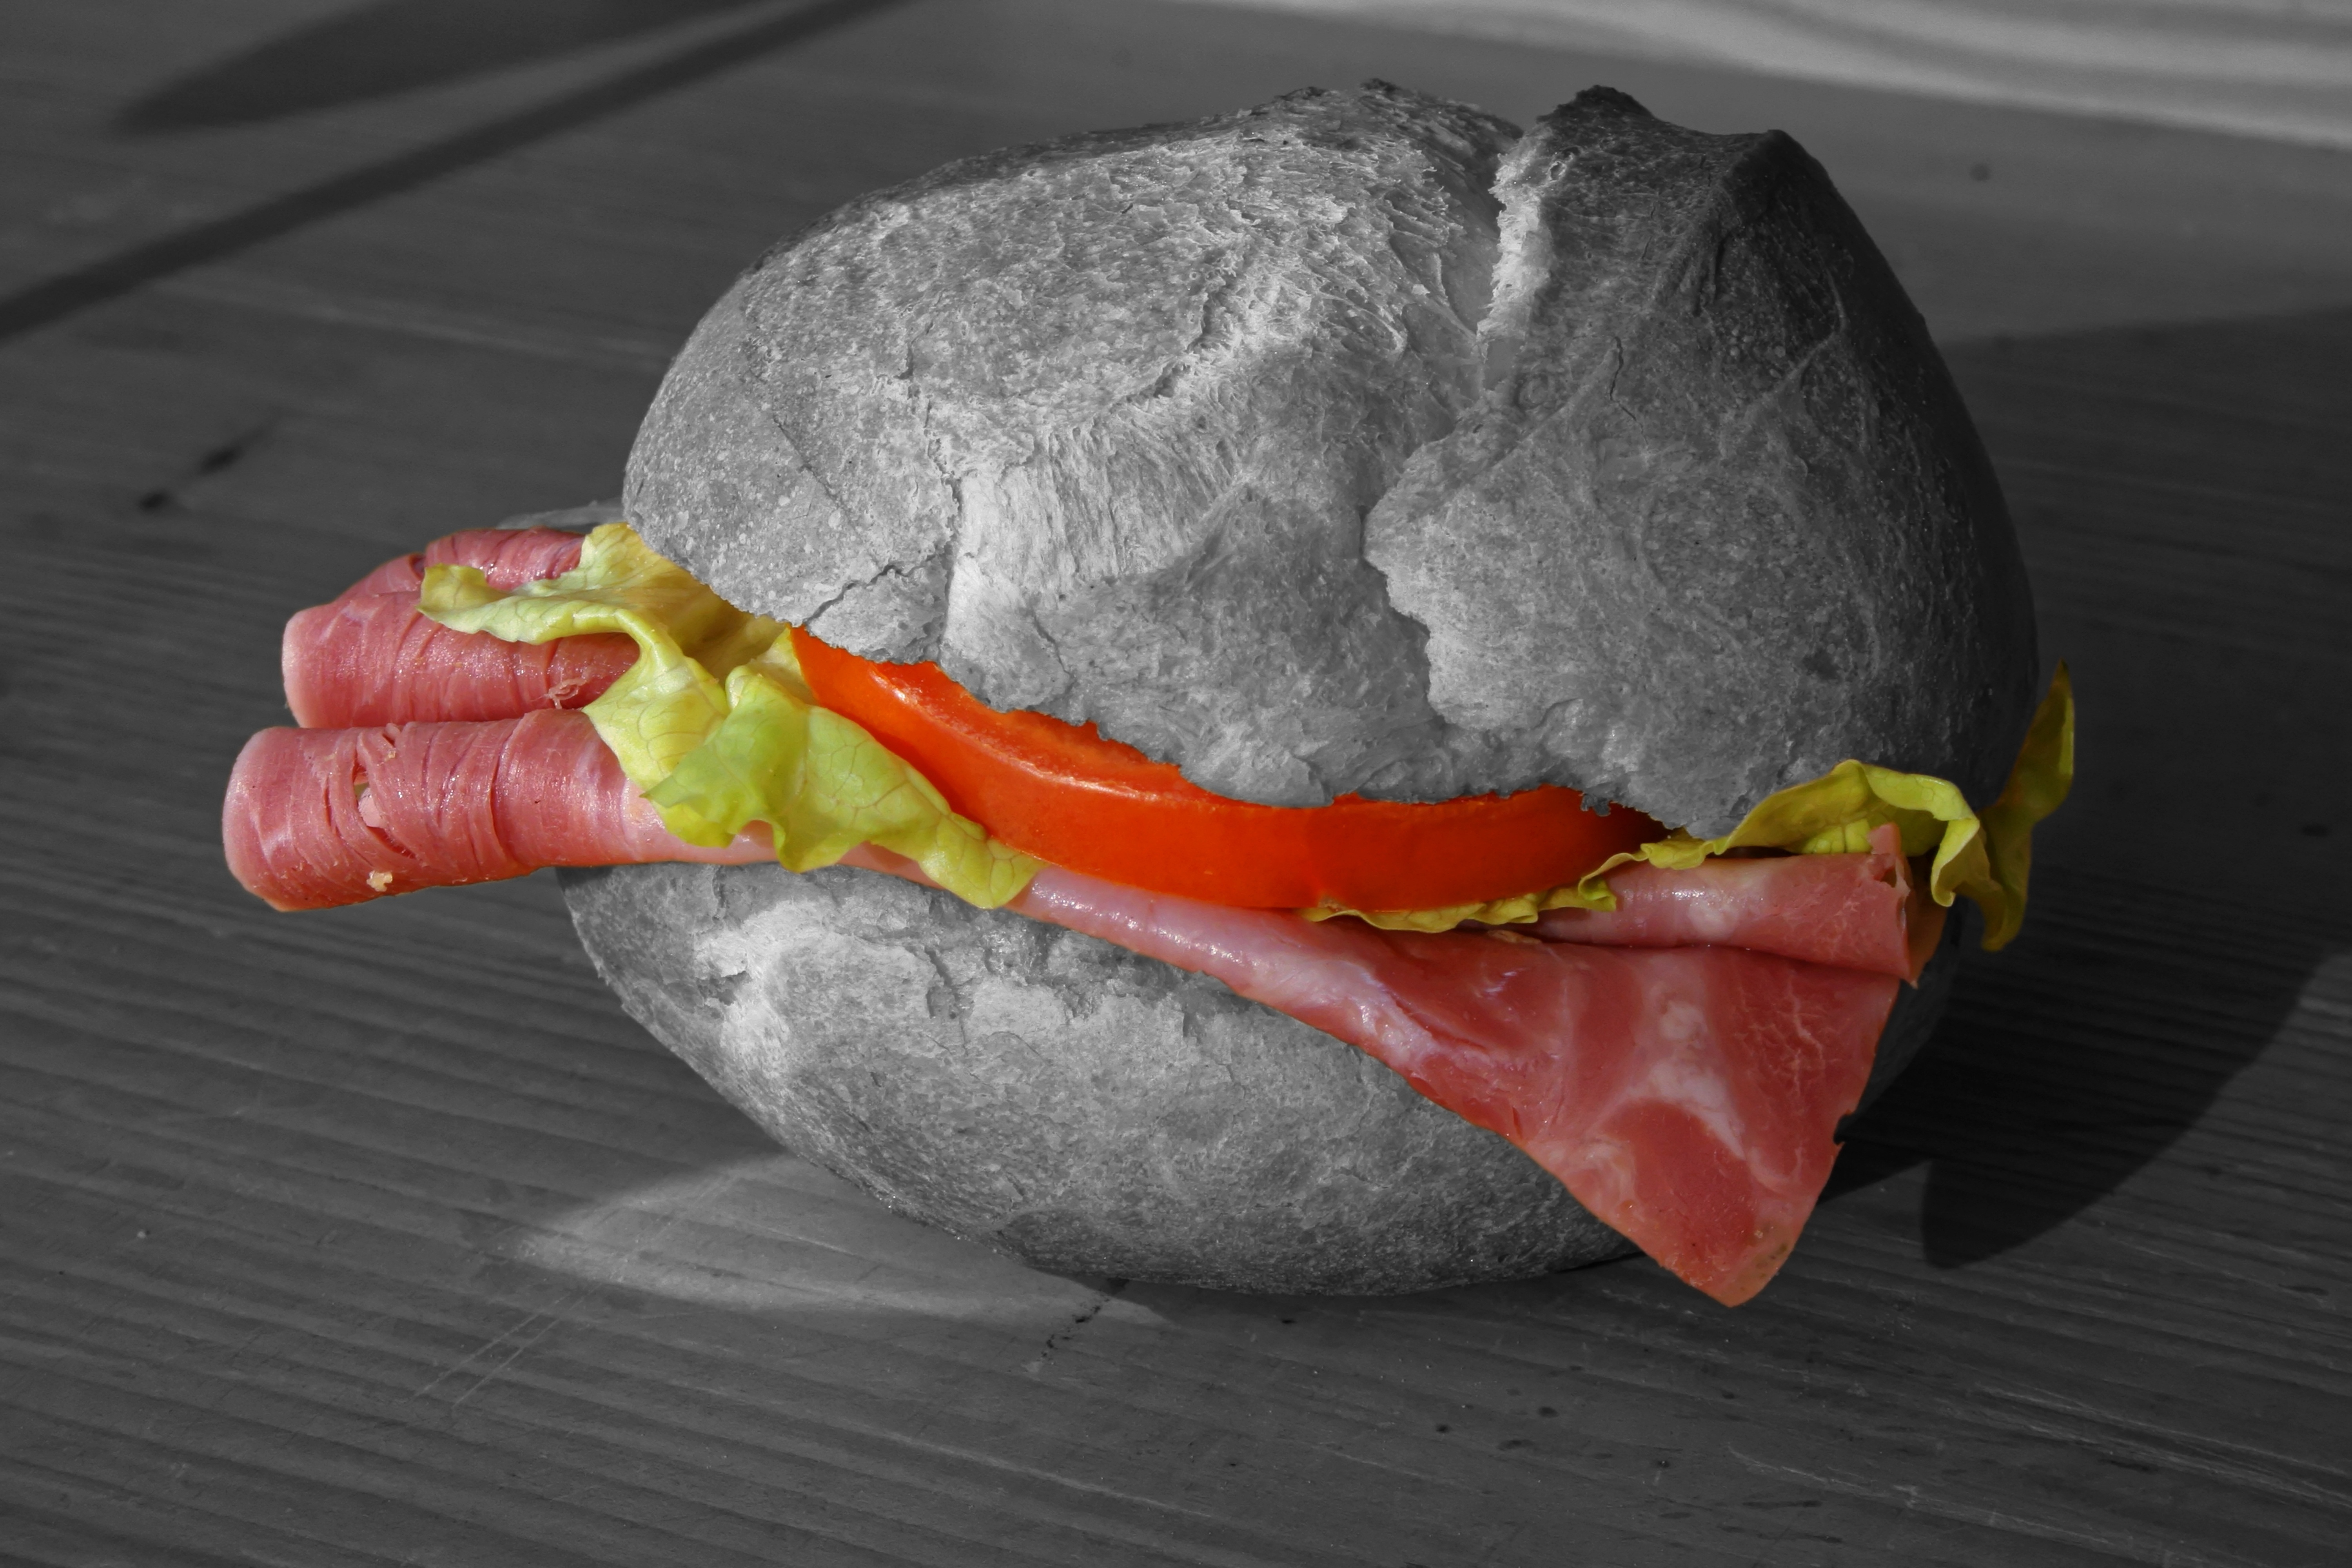
hand, table, plant, white, leaf, flower, meal, food, salad, green, red, produce, color, plate, fresh, black, healthy, snack, delicious, bread, sandwich, lettuce, tomato, close up, human body, head, roll, organ, ham, macro photography